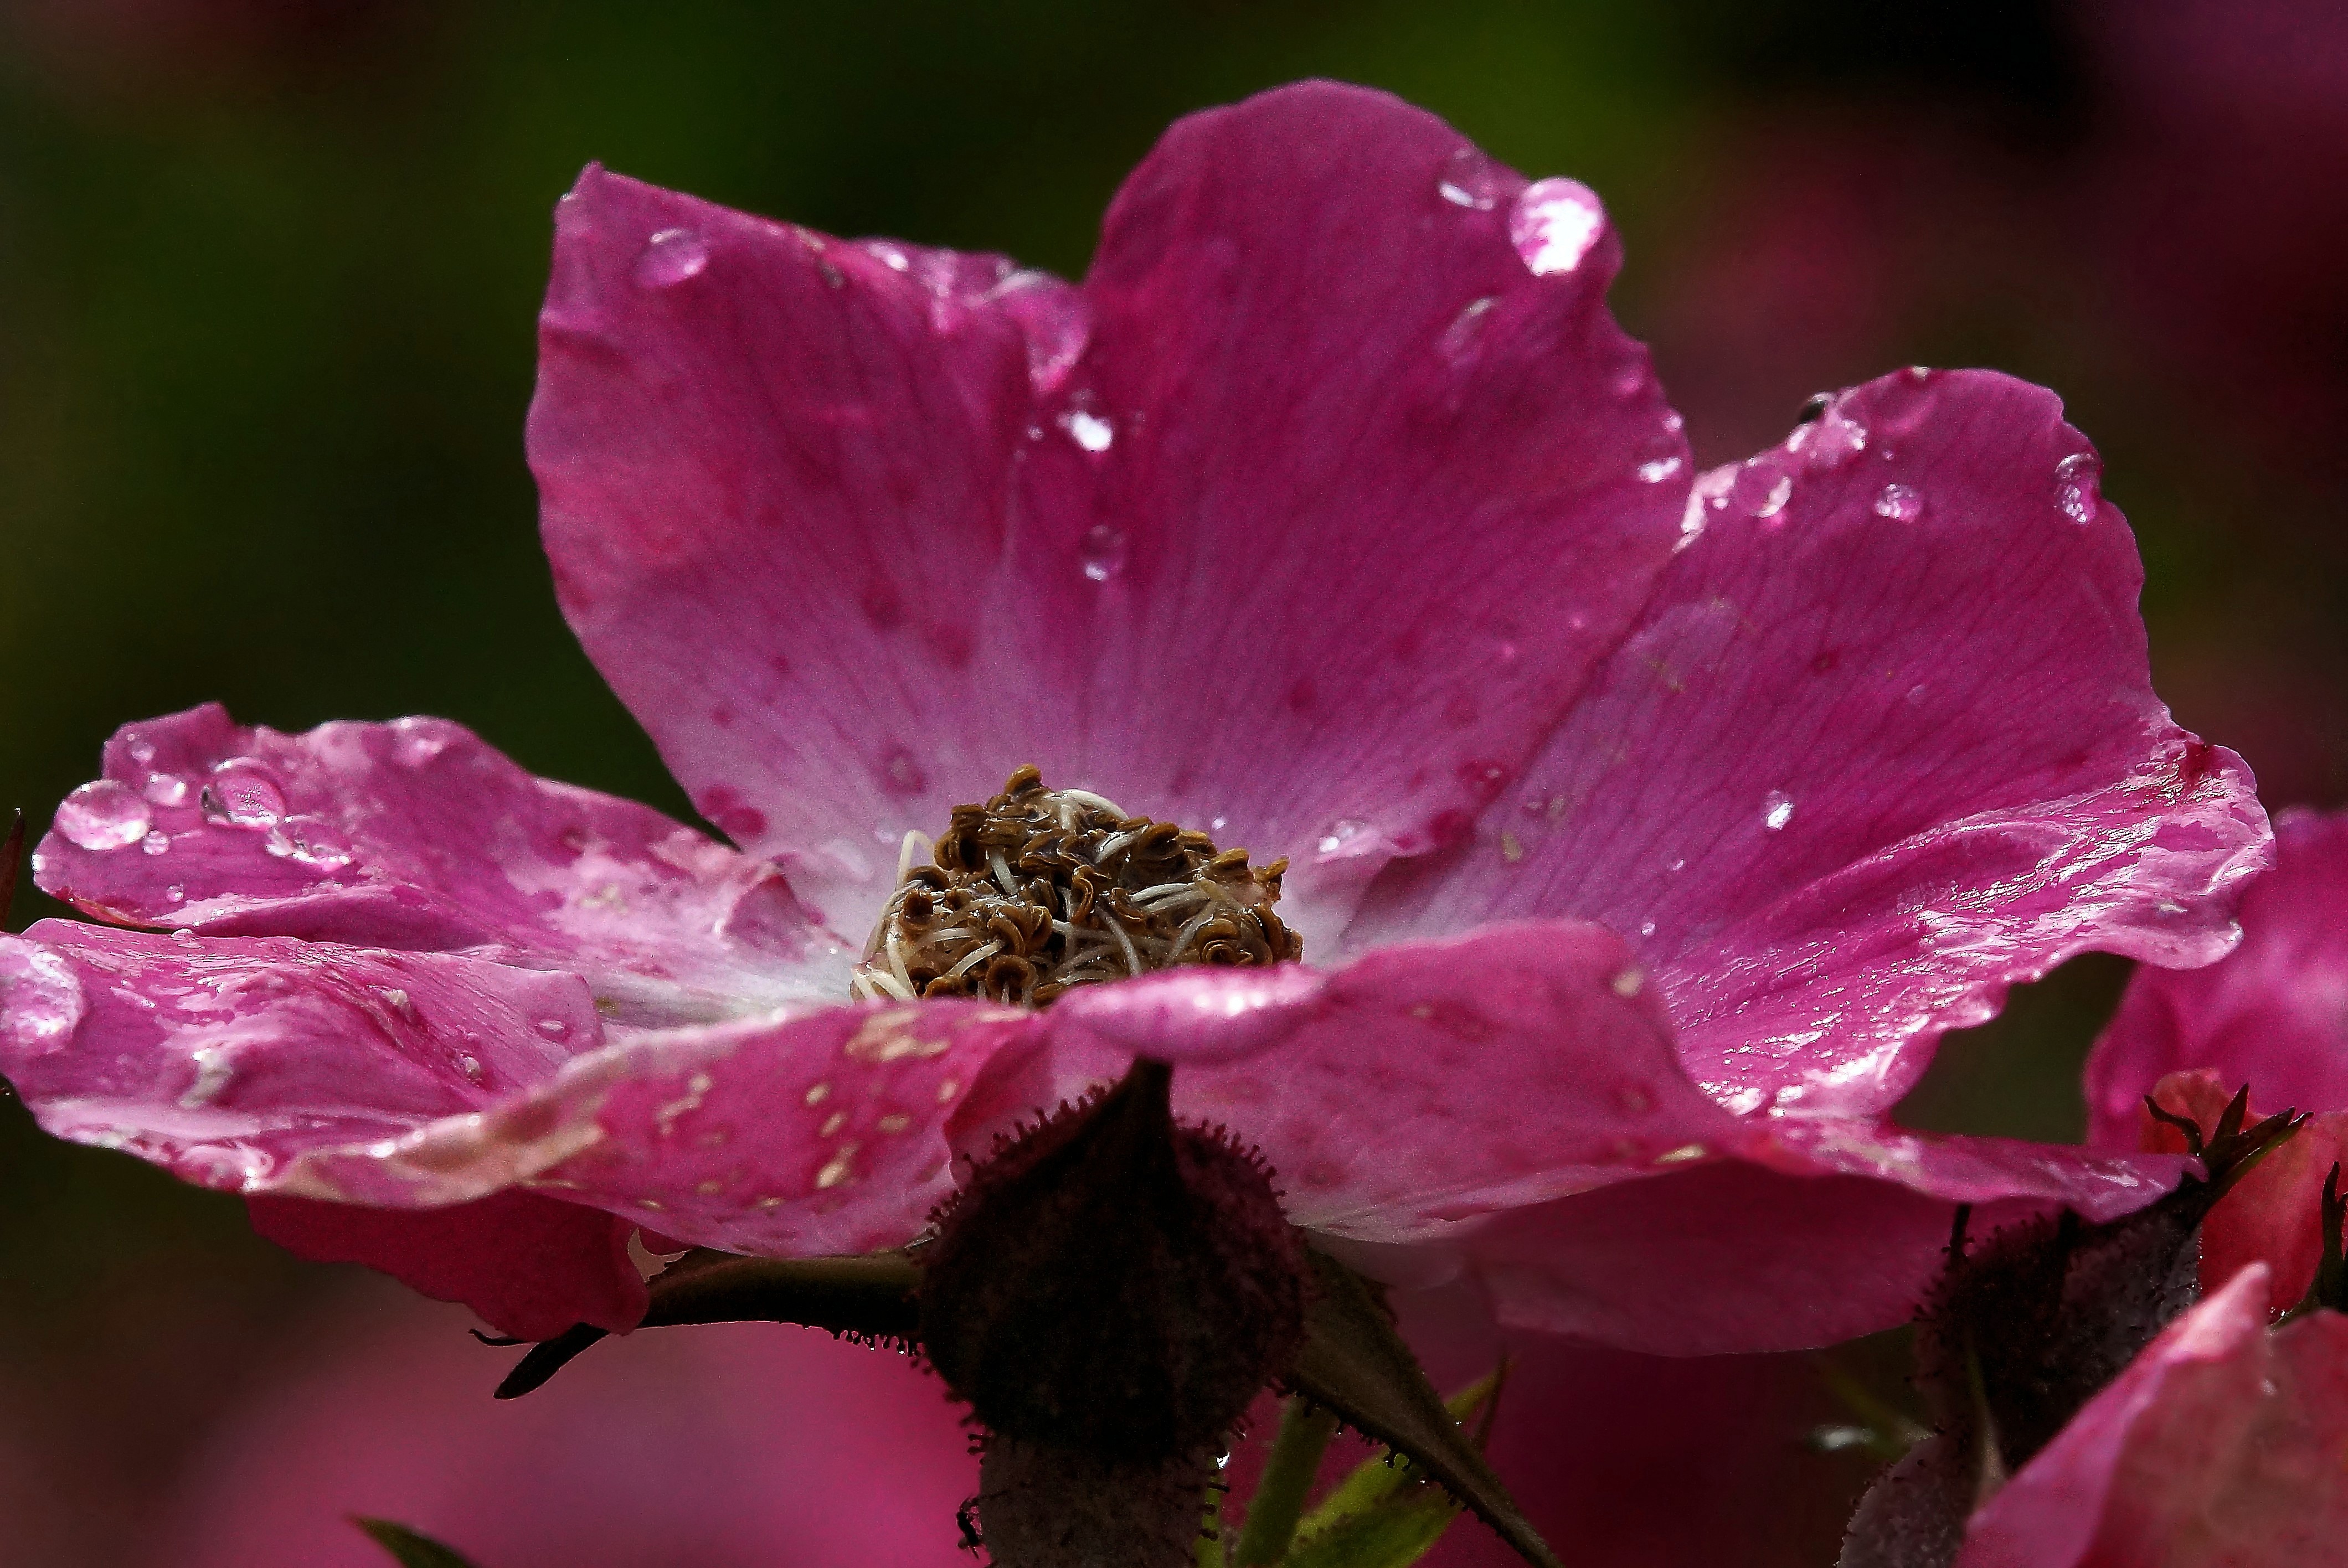
nature, blossom, plant, flower, petal, photo, rose, macro, pink, flora, wildflower, flowers, close up, shrub, naturaleza, flores, a77, g, ggl1, gaby1, xovesphoto, sonya77, gphoto, xelodegalicia, sonya77v, tamron180mmmacro, macro photography, gabrielcoru a, flowering plant, rose family, land plant